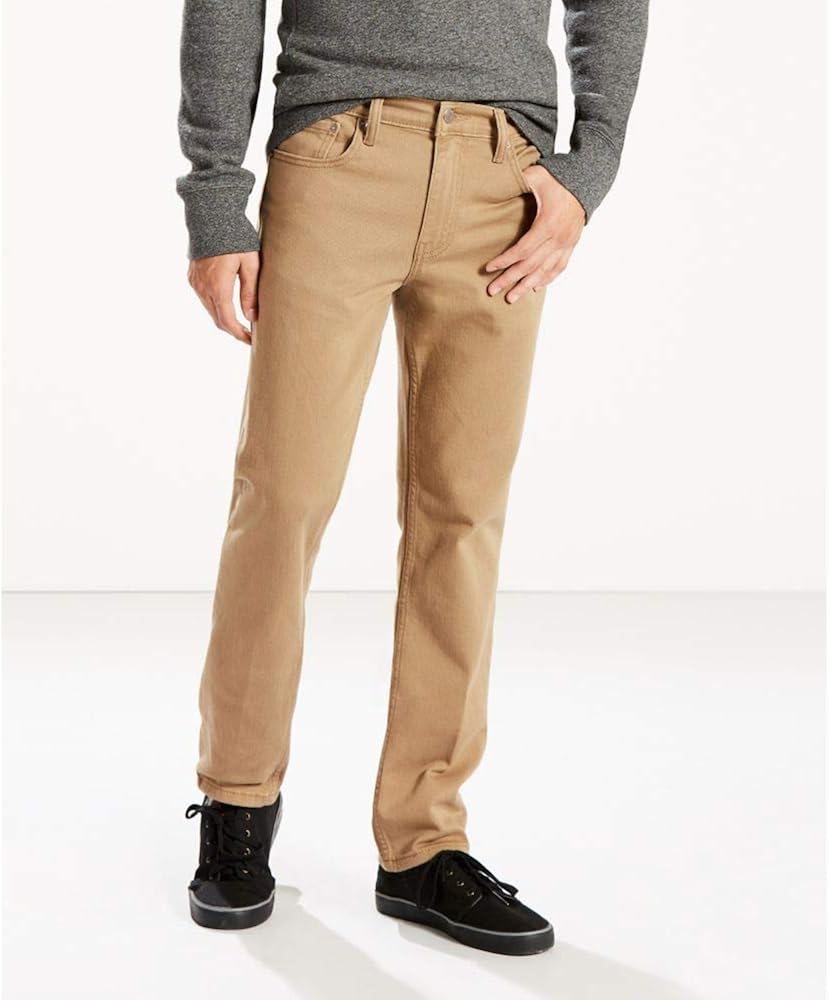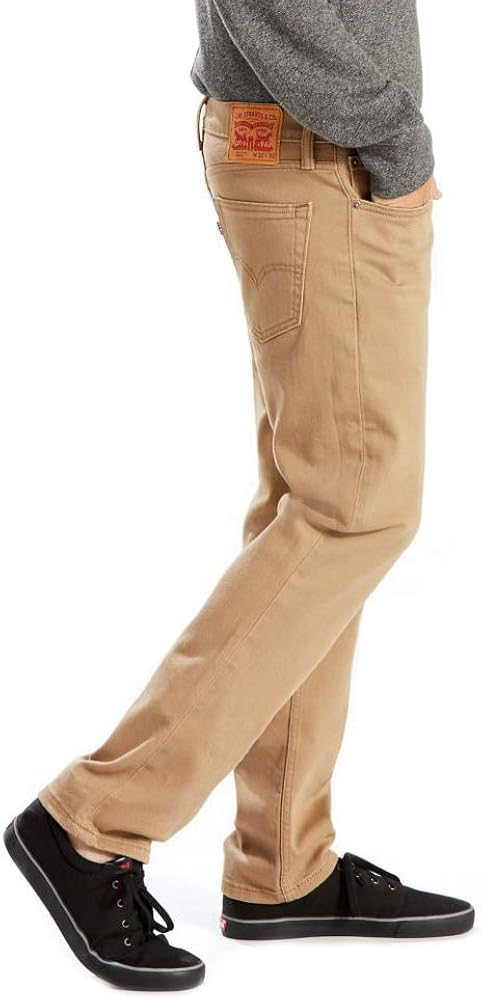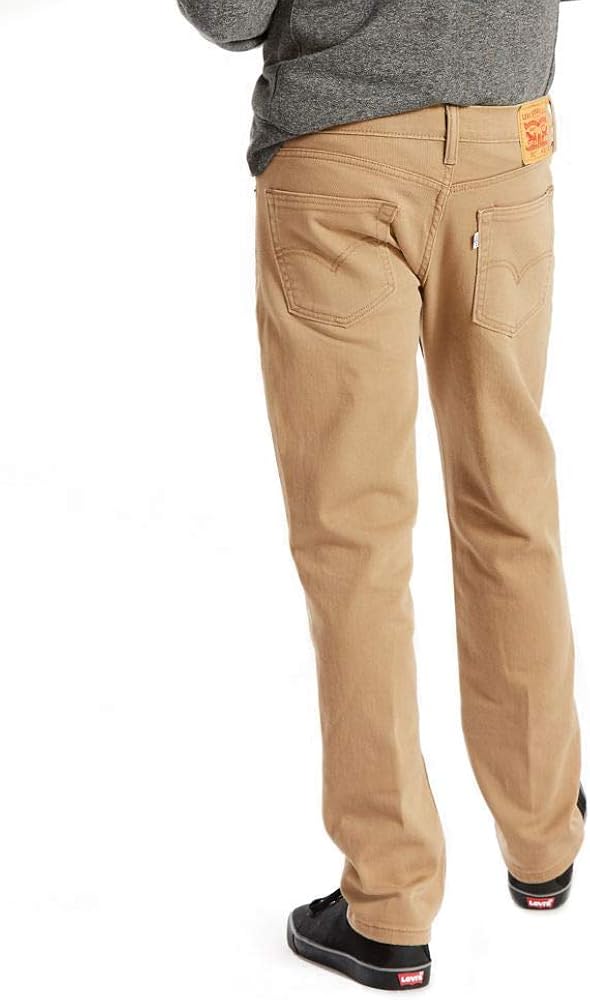
Levi's Men's 511 Slim Fit Jeans, Lead Grey Piece Dye-Stretch, 40W x 32L
Category: AMAZON FASHION
Style's not something you think about; it's just a way of life. Keep on keepin' on with the signature Levi's 511 Slim. The 511 is cut close through the thigh with a slim, lightly tapered fit through the leg. Slouch-cut low rise sits just below the waist. Five-pocket design with signature arcuate stitch at back. Leather brand patch at back waist. Belt loop waistband. Zip fly and button closure. 100 cotton except on noted washes. Black Stone, Black Stretch, Clean Dark, Express, Mariposa, Rigid Dragon, Rigid Grey, Skunk Train 99 cotton, 1 spandex. Bear Grass, Bitter Sweet Rinsed Cord, Dress Blues Rinsed Corduroy, Merlot Rinsed Corduroy, Rinsed Playa, Sargent Cypress, Throttle, White 98 cotton, 2 spandex. Sea Drift 93 cotton, 4 polyester, 2 polyethylene, 1 elastane. Lake Merrit 92 cotton, 7 polyester, 1 elastane. Machine wash and tumble dry. Imported. Measurements Waist Measurement 34 in Outseam 44 in Inseam 34 in Front Rise 10 in Back Rise 14 in Leg Opening 14 1 2 in Product measurements
Features: 7555299 | Bottom